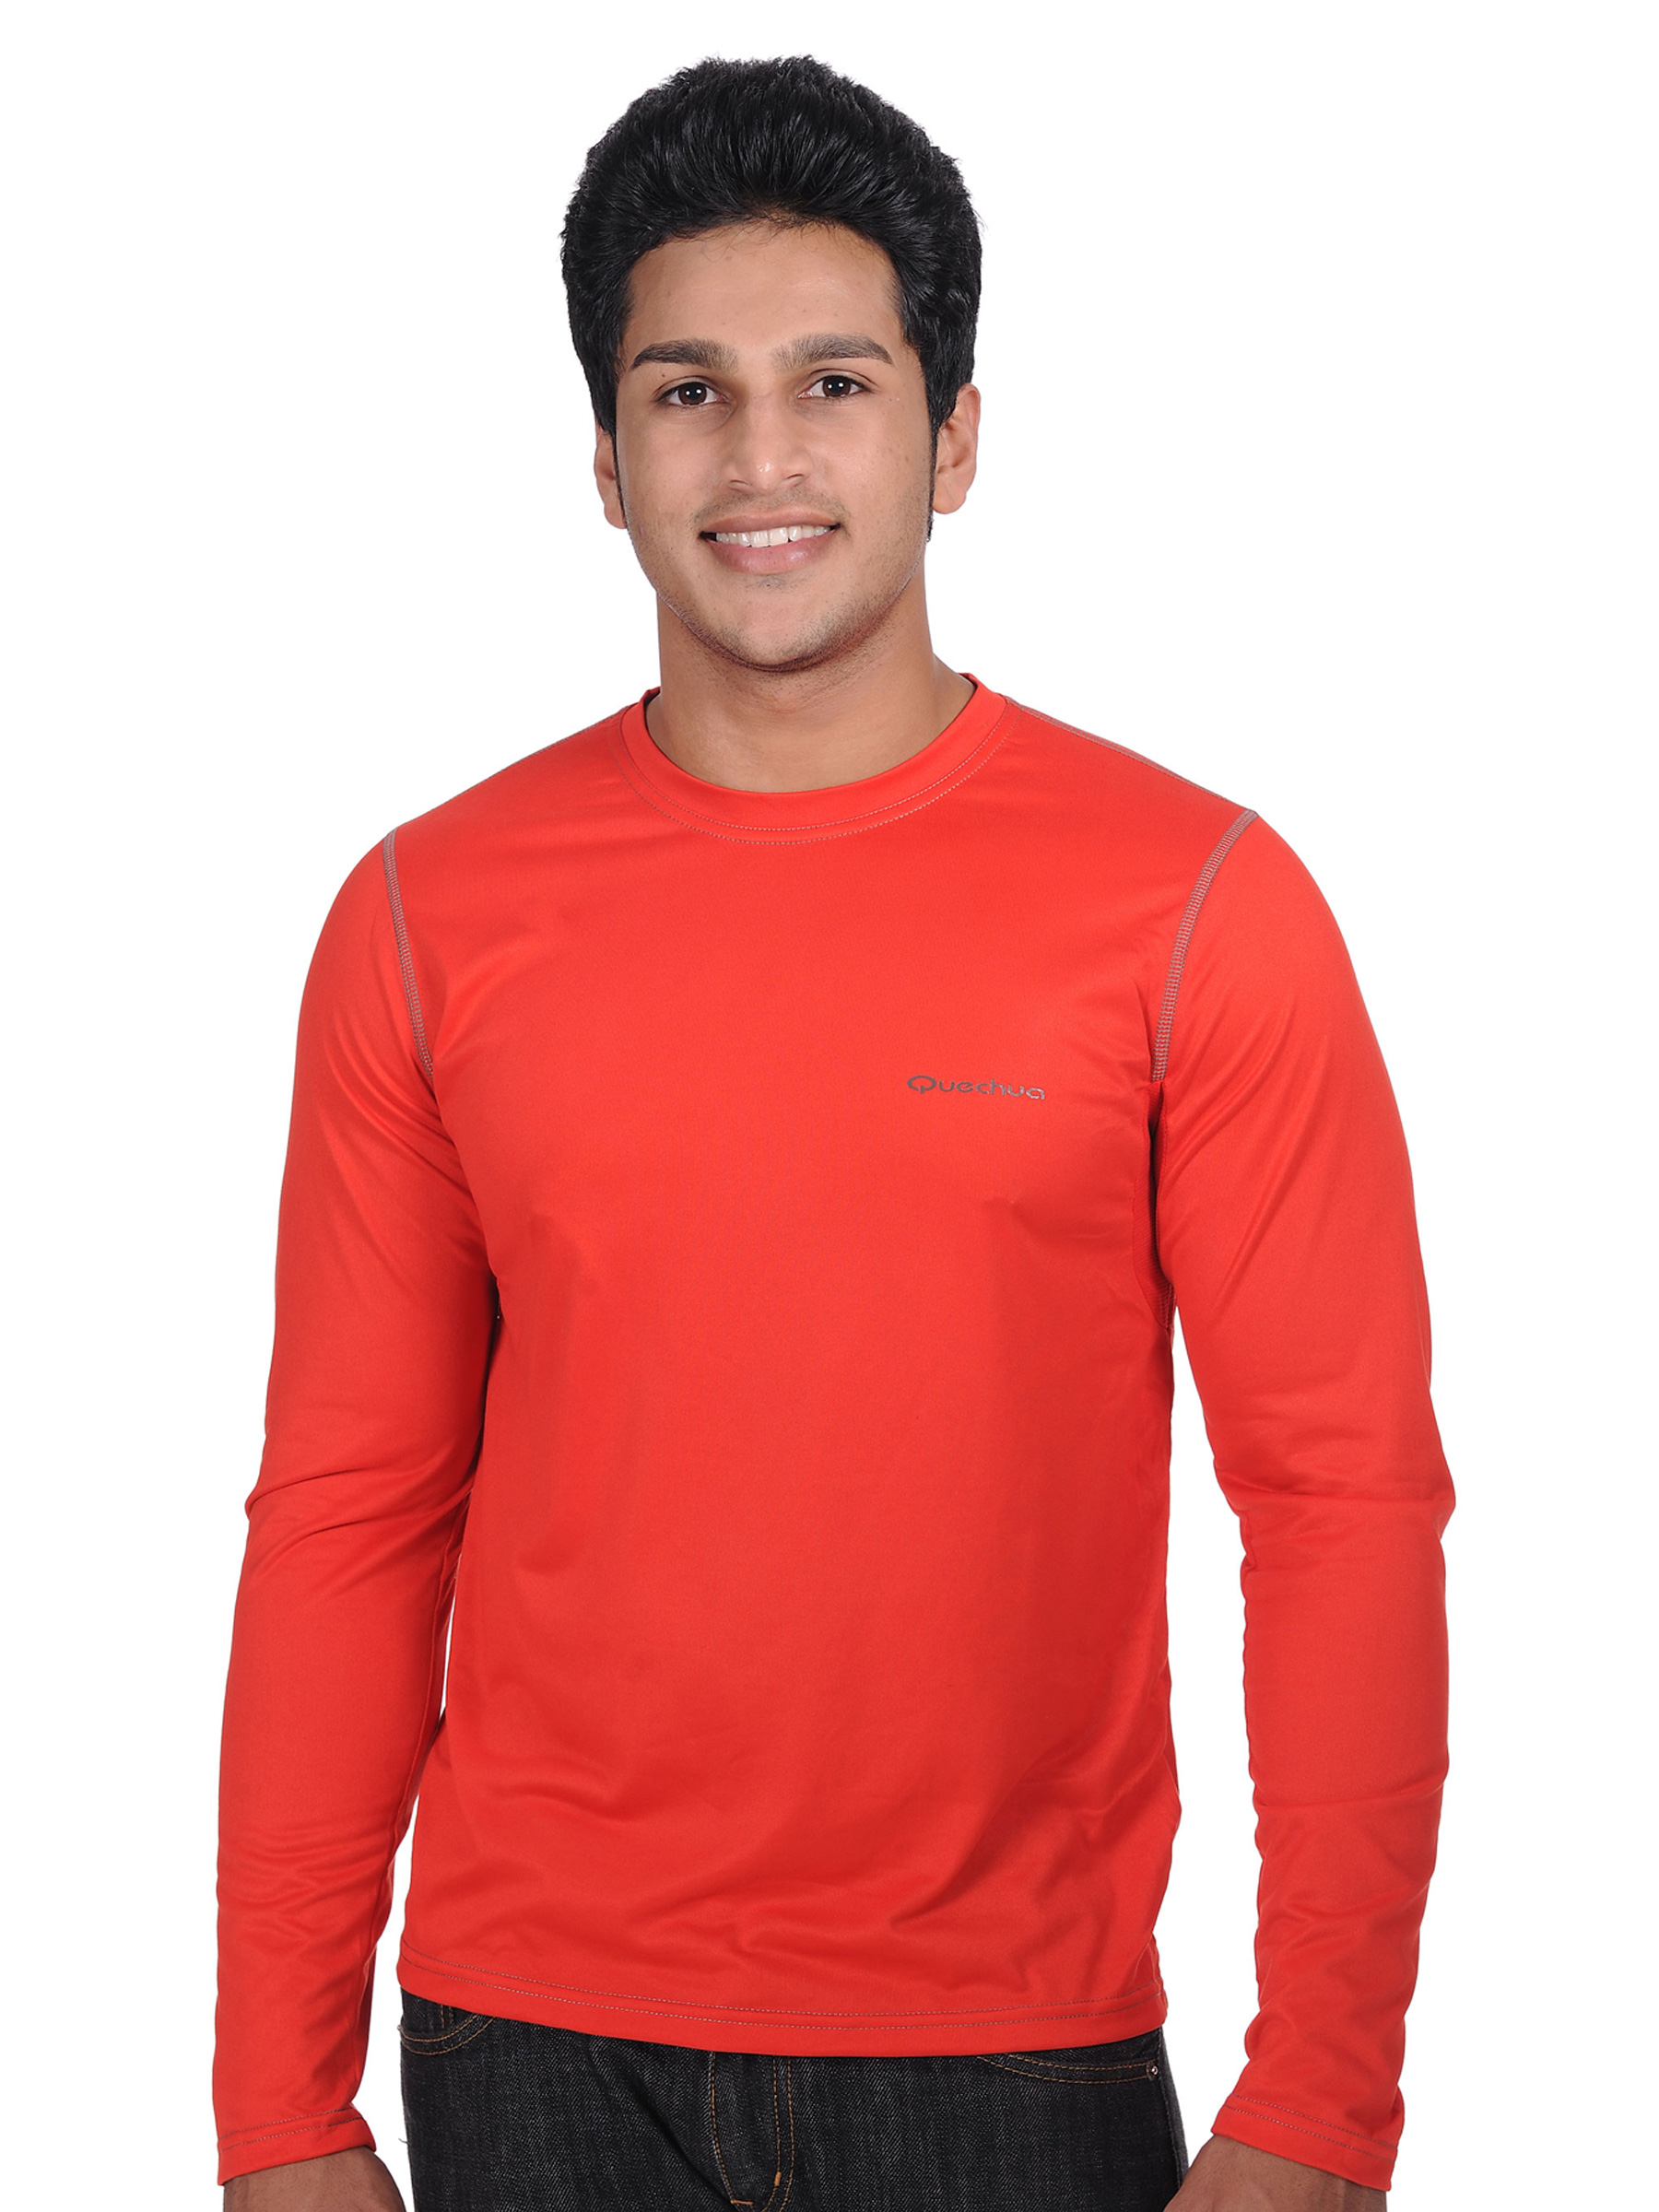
Quechua Men G1 Techfresh Red T-shirt
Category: Apparel / Topwear / Tshirts
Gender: Men
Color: Red
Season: Fall 2010
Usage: Casual